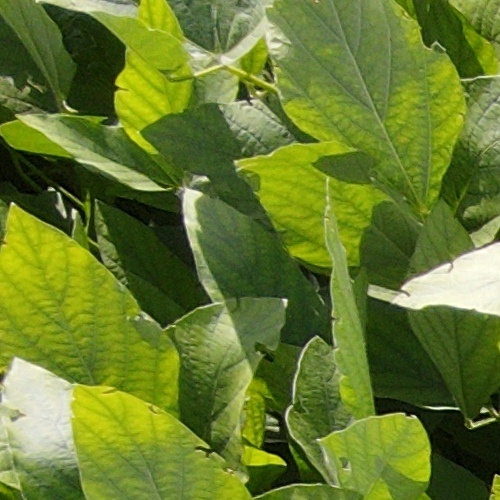
Label: Caterpillar